Short Hills, New Jersey

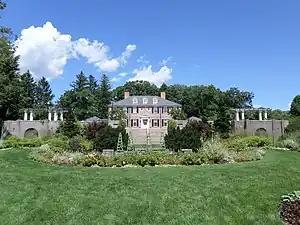
The Greenwood House and Gardens

The area that became Short Hills was initially part of Springfield Township, and its eponymous hills are thought to have played a role in the movement of the Continental Army under George Washington during the Battle of Springfield (June 23, 1780). While troops may have been present in the area, the Battle of Short Hills (June 26, 1777) took place in Scotch Plains and Metuchen.